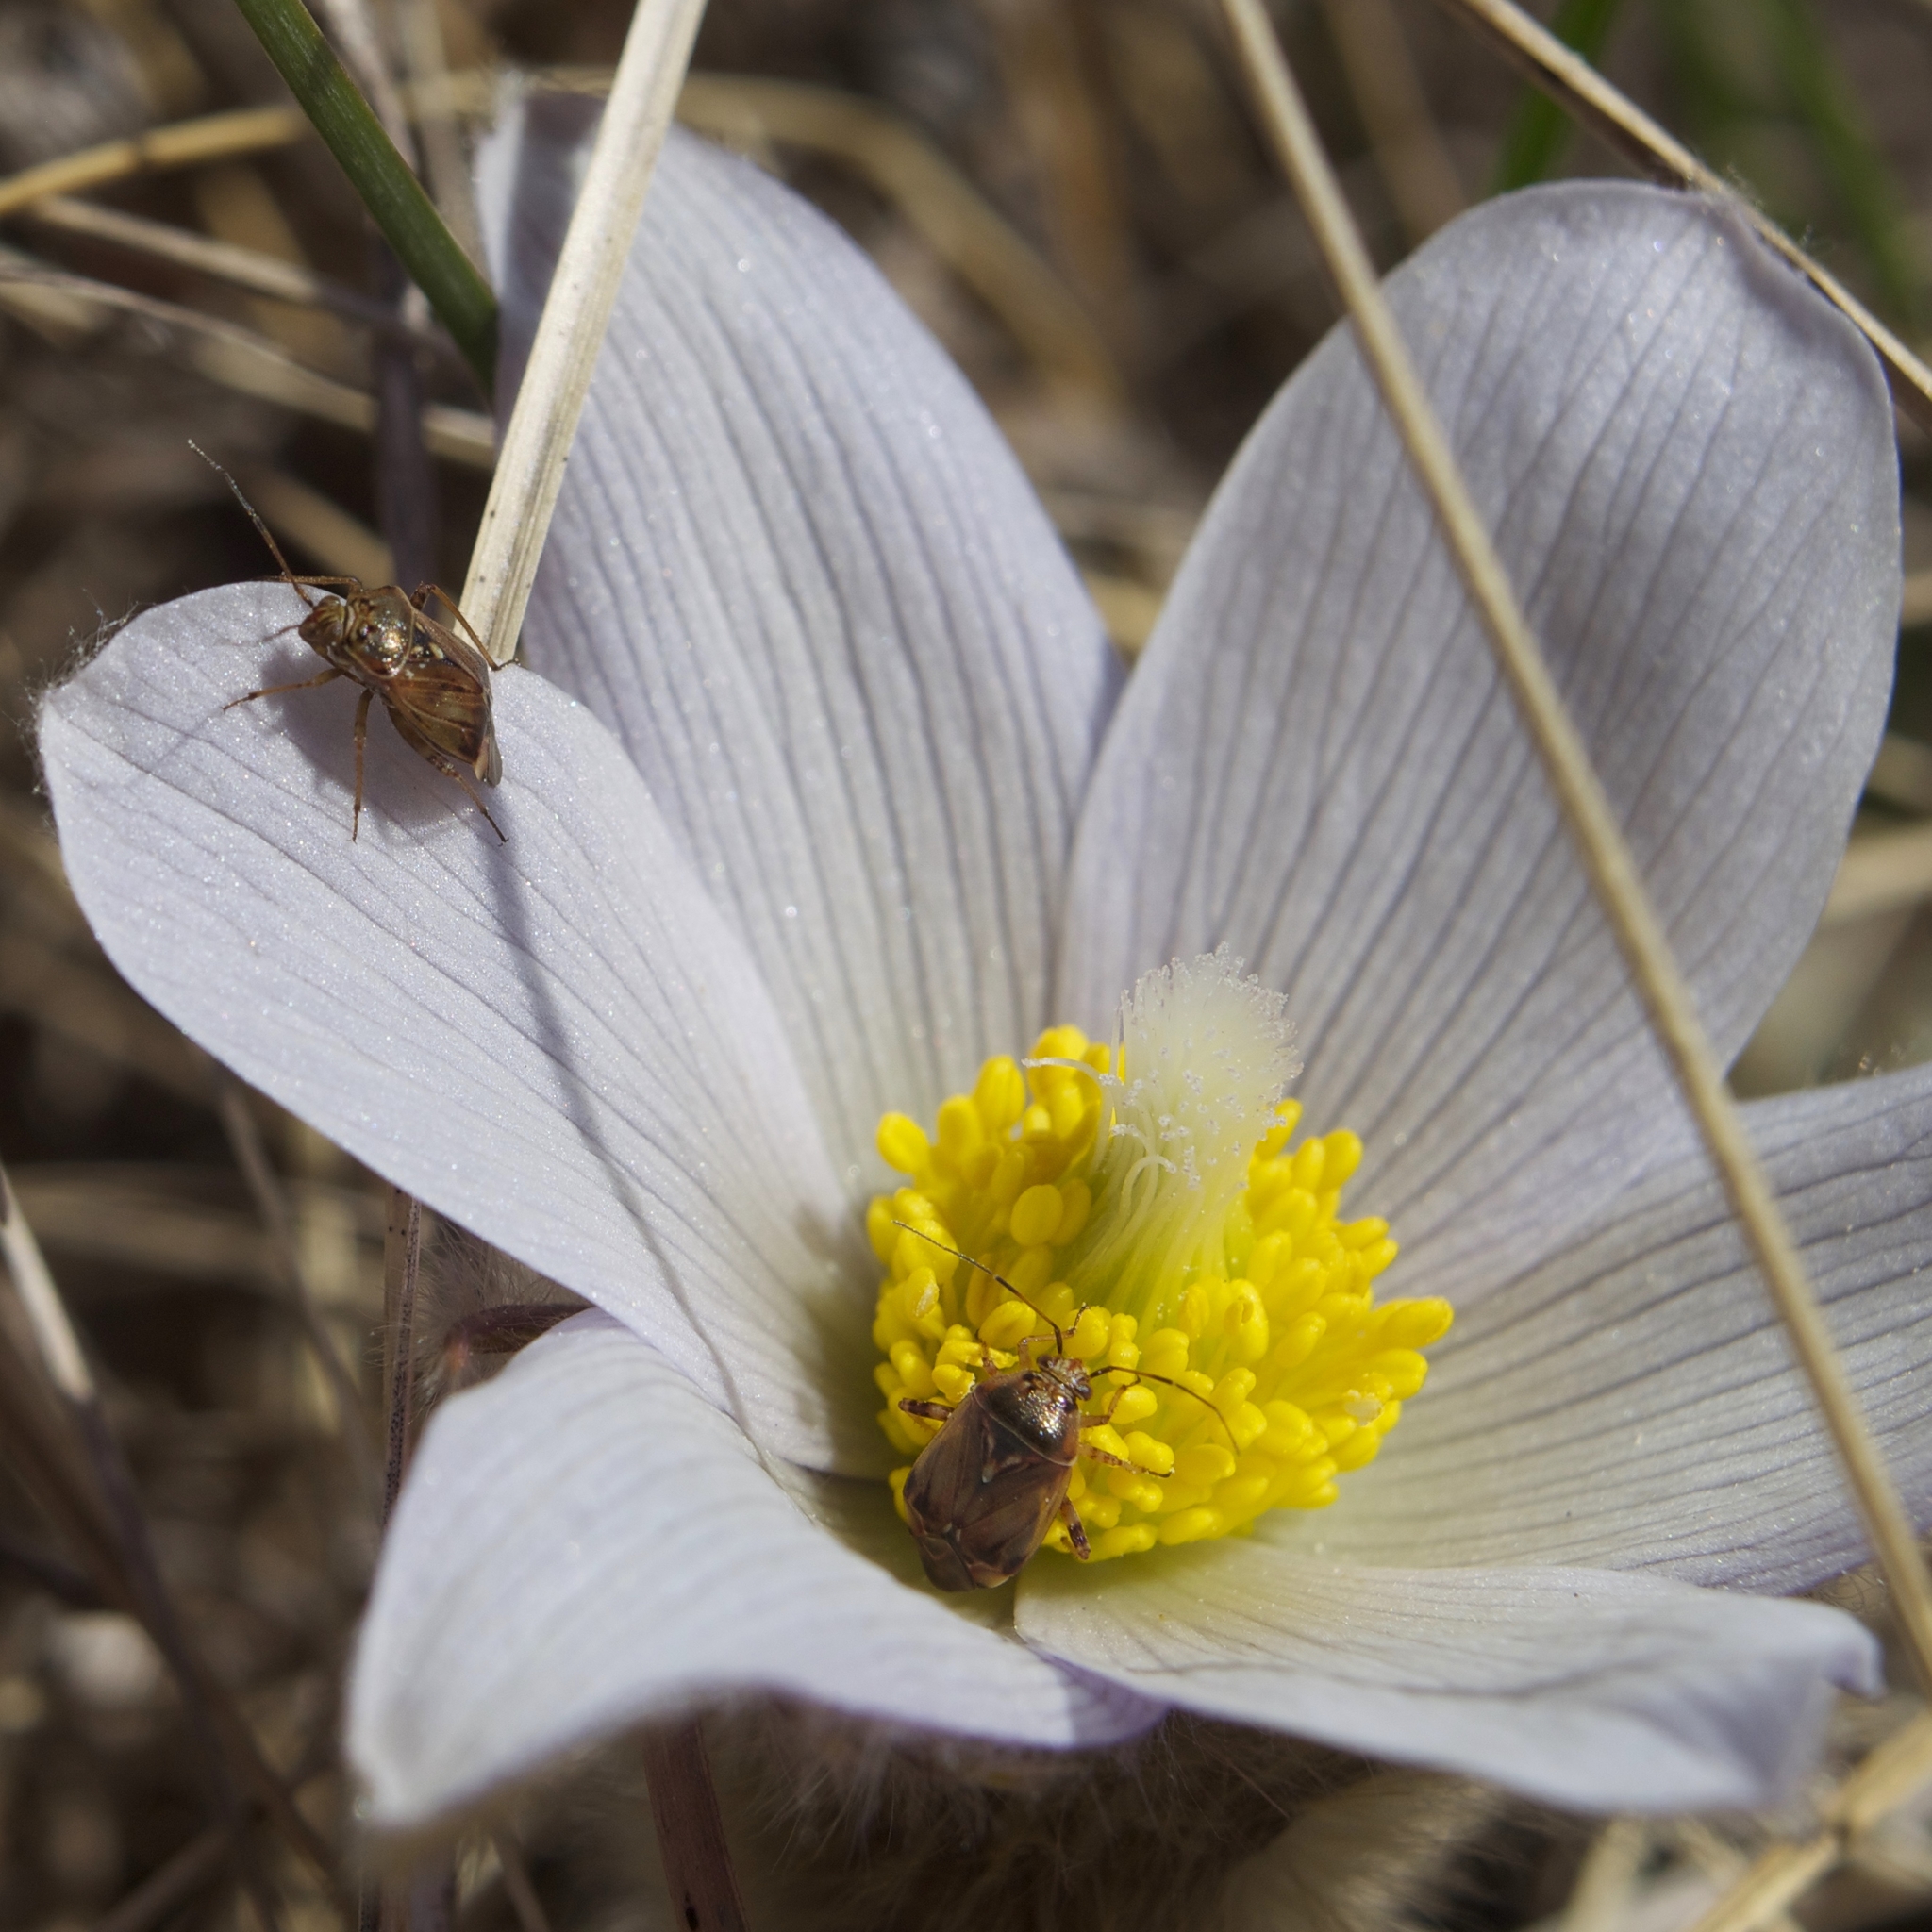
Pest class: lygus_bug